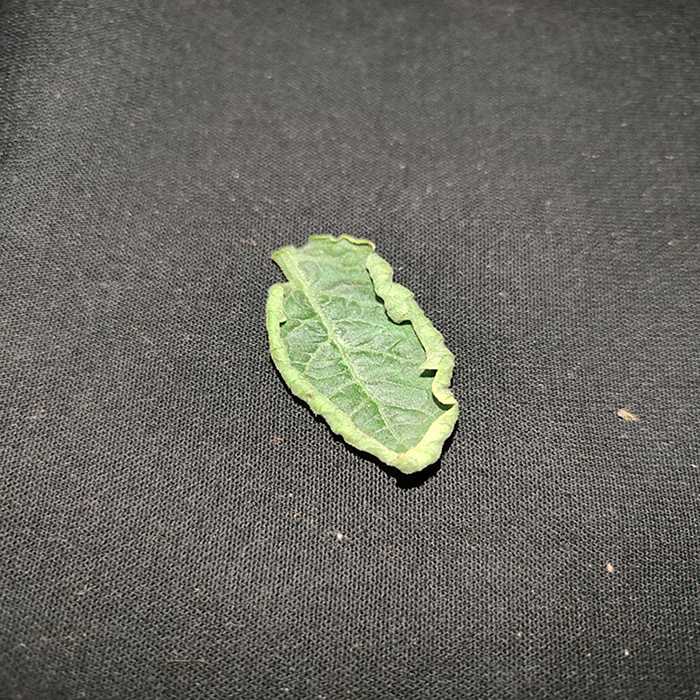
Plant: Tomato
Label: Tomato leaf curl virus